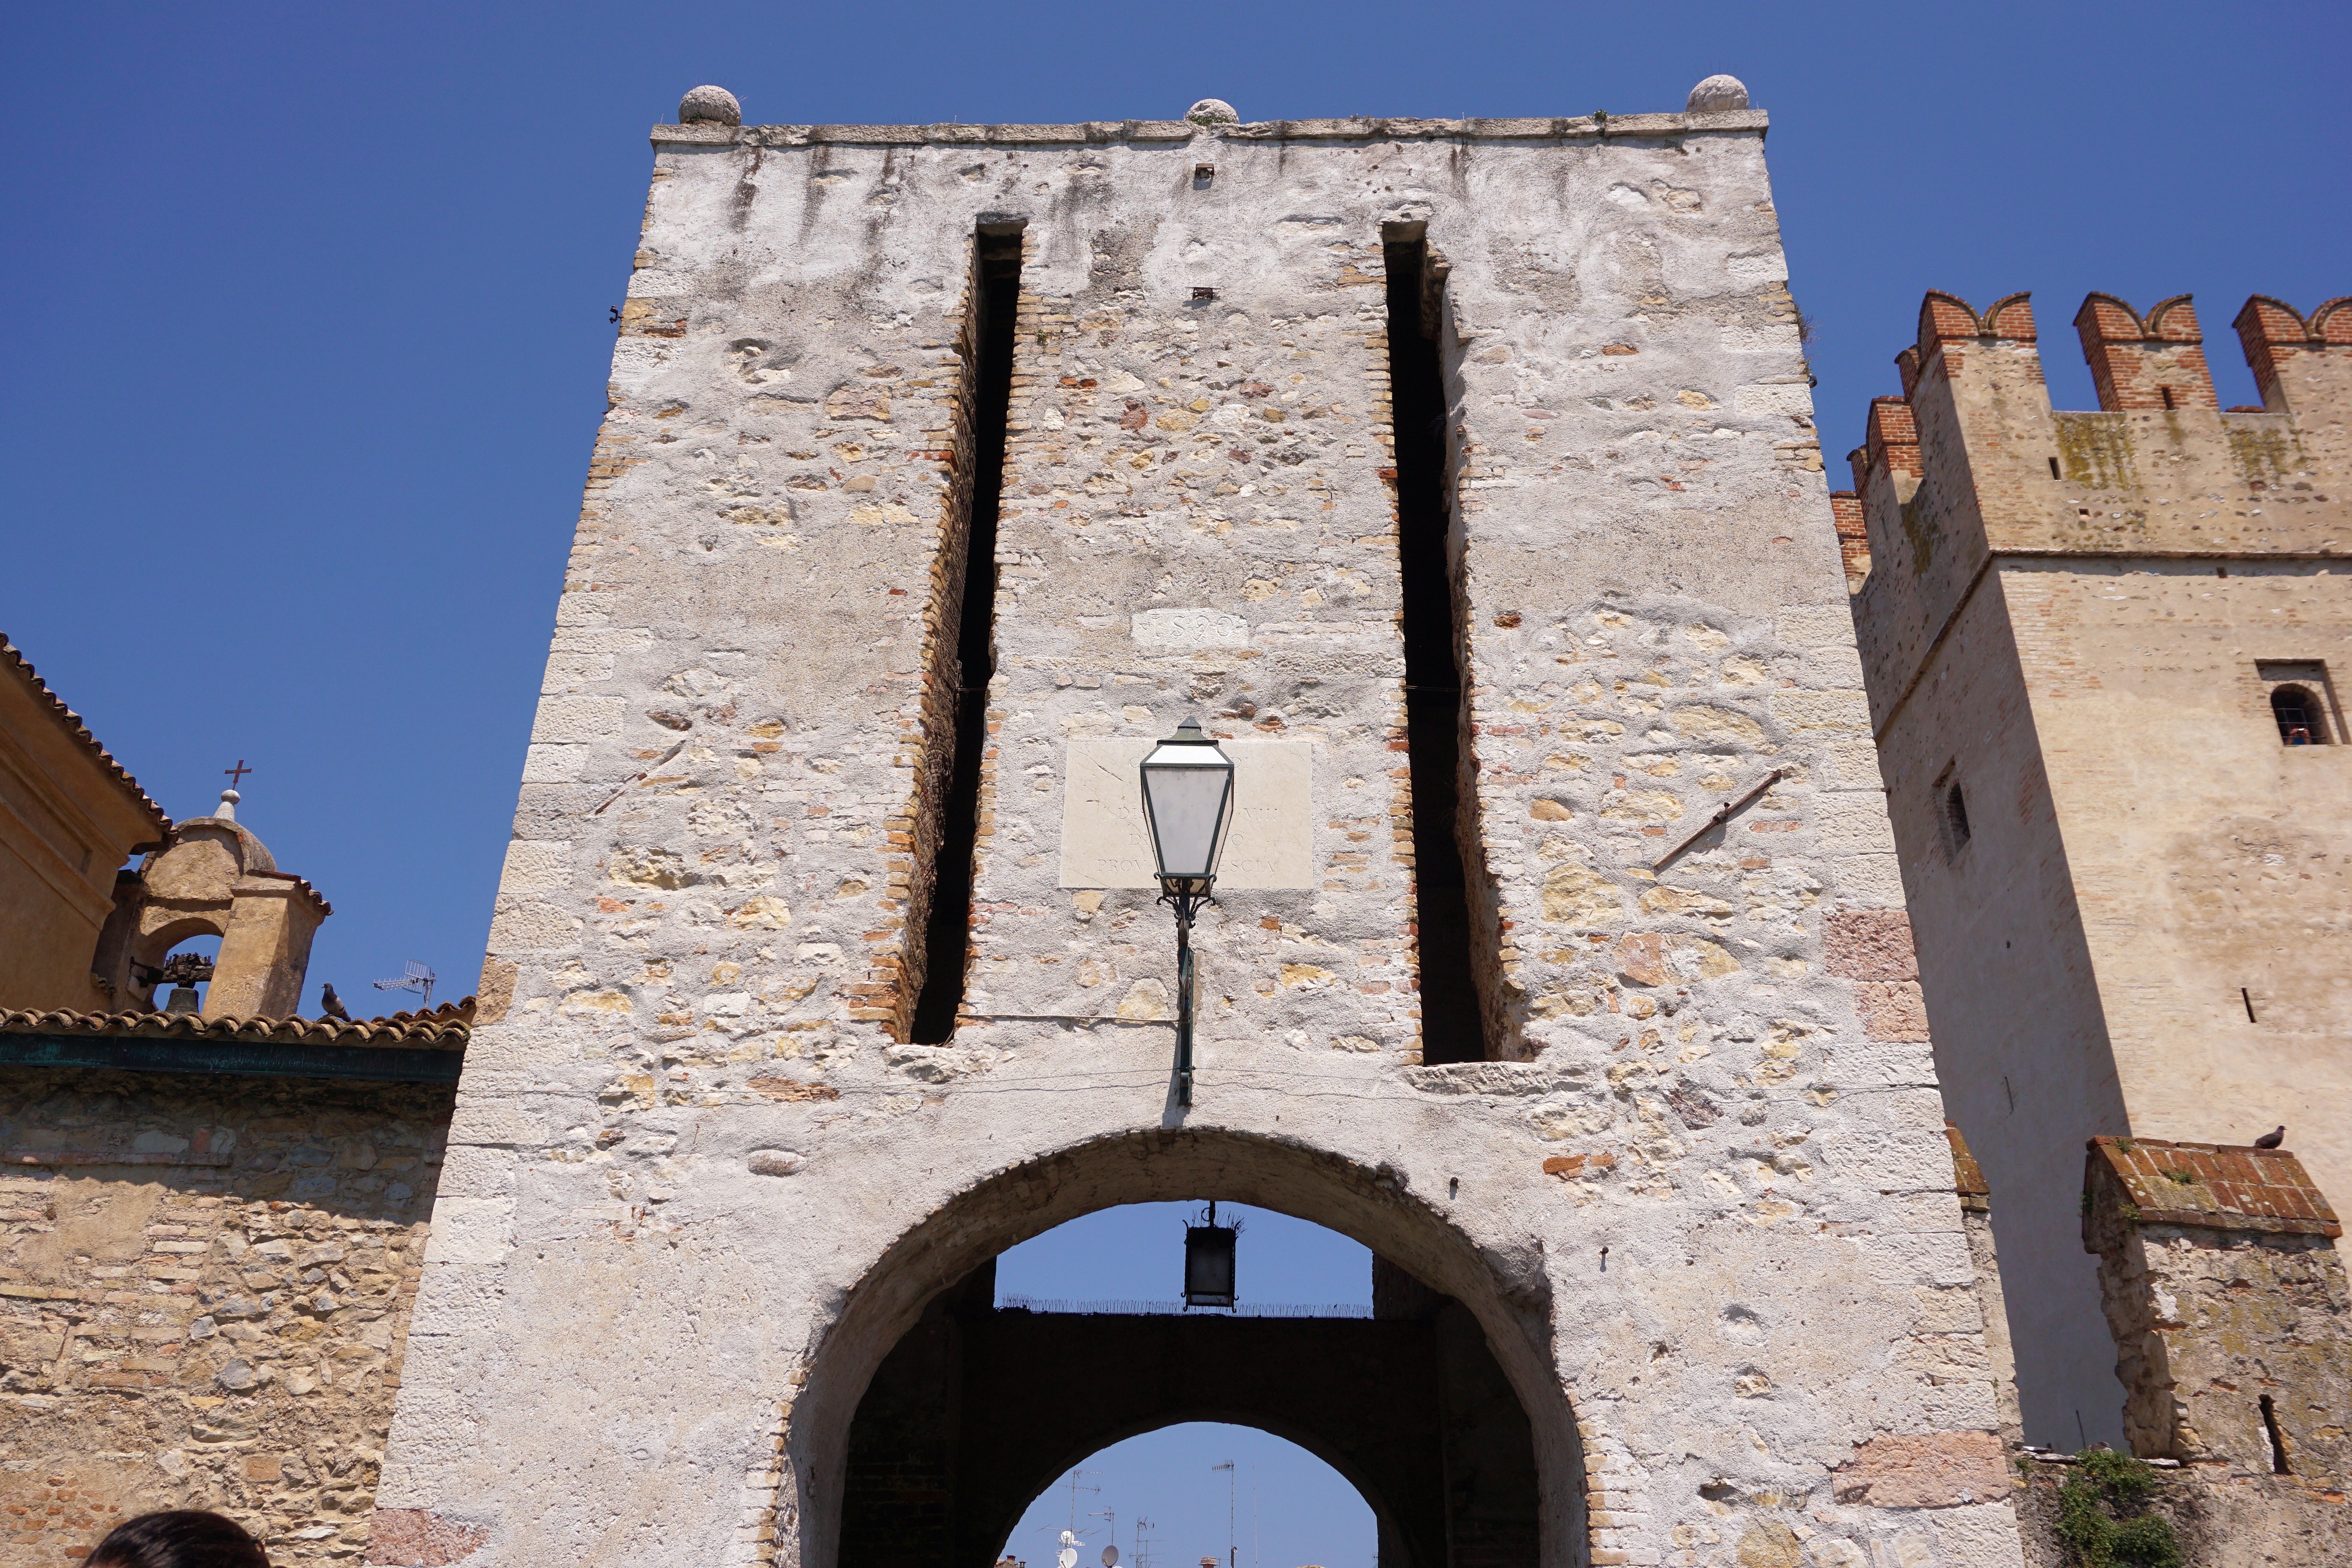
architecture, town, building, old, wall, mediterranean, tower, castle, italy, church, fortification, goal, place of worship, bell tower, historic building, garda, places of interest, fortress, temple, ruins, monastery, history, input, historically, middle ages, castle castle, knight's castle, sirmione, historic site, ancient history